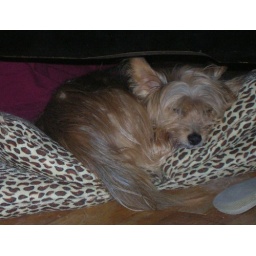
I snapped this as she was sleeping on her special pillow under the coffee table.